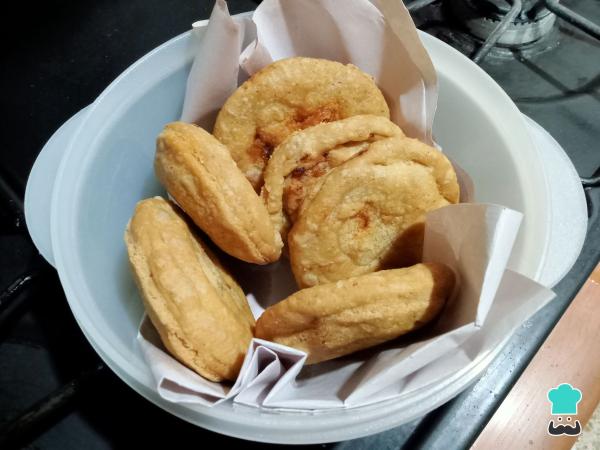
1Para finalizar, escurre el exceso de aceite sobre papel absorbente y permite que las gorditas se enfríen un poco antes de servirlas.